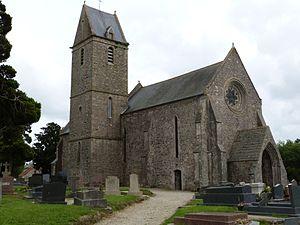
L'église Saint Pierre